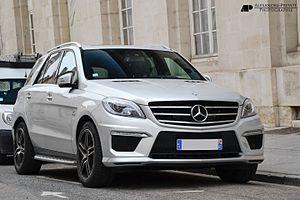
La Mercedes-Benz Classe M est un SUV développé par Mercedes-Benz de 1997 à 2015.